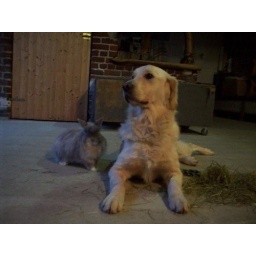
Alix is a female golden retriever and a service dog in training. Picture taken by her trainer.